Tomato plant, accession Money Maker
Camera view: bottom (45 deg); turntable rotation: 0 degrees
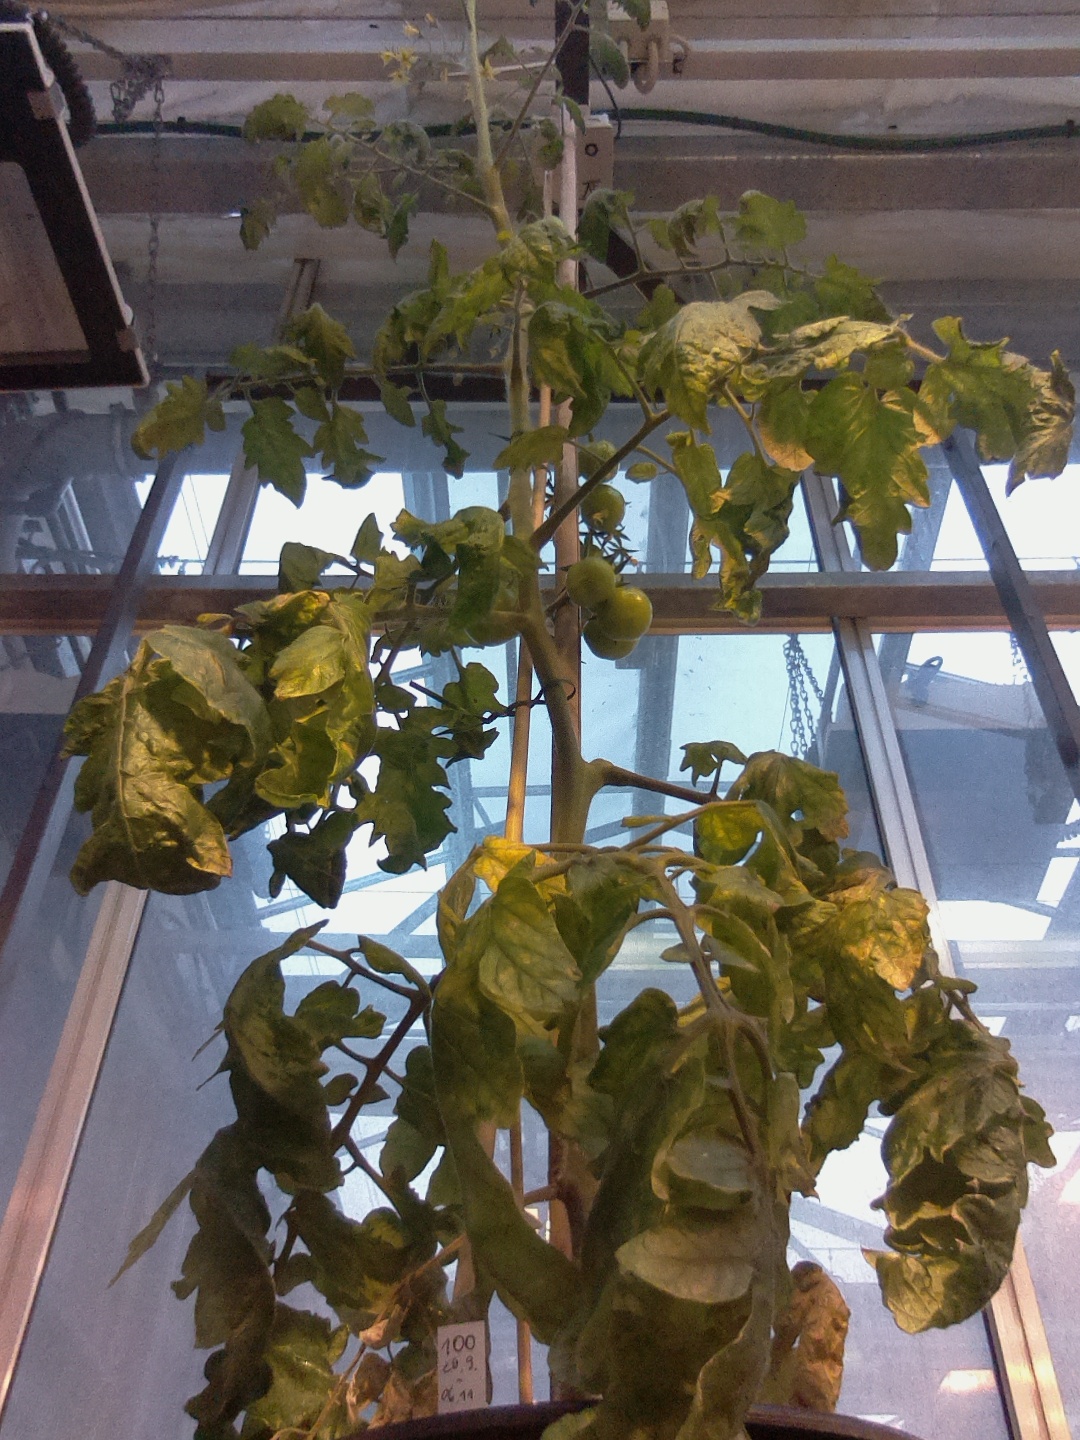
BBCH growth stage 72: 20%-30% of final fruit size